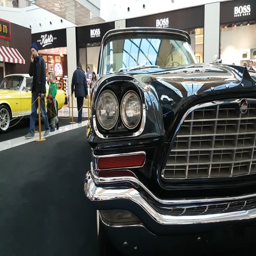
exhibition of retro cars in the mall